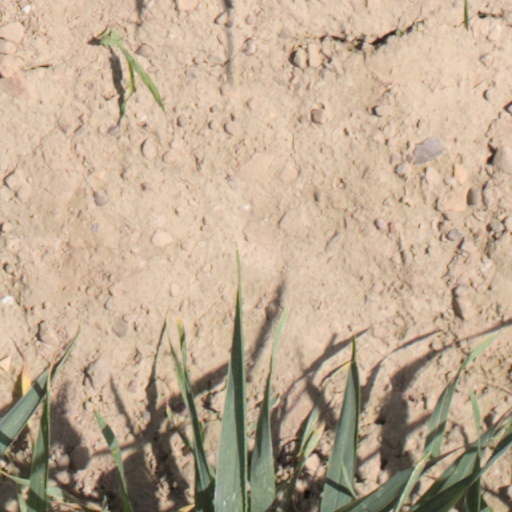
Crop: wheat